Louis Skurcenski

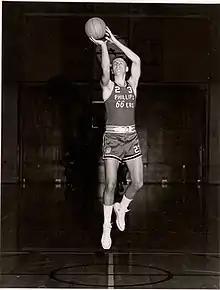
Skurcenski from 1965 Phillips 66ers

Louis Skurcenski, Jr. (January 29, 1943 – December 22, 1998) was born in Braddock, PA to the late Louis Skurcenski, Sr. and Margaret Hornick. He was an All-American college basketball player at Westminster College, playing 4 seasons from 1960 to 1964, including the 1962 team that was voted the No. 1 small college team in America. His career stats and records are impressive. In his 4 year career, he scored 1,182 points (#25 all time), 608 field goals (#3 all time), 20 rebounds in 1 game (tied for #6 all time), 289 rebounds in 1 season (#2 all time), and 958 career rebounds (#2 all time).